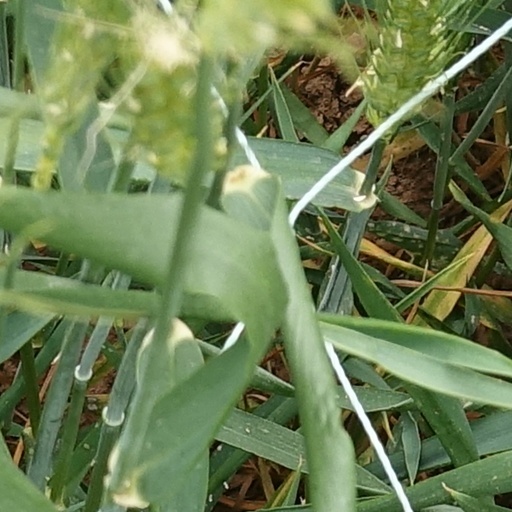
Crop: wheat